Fernando Muslera

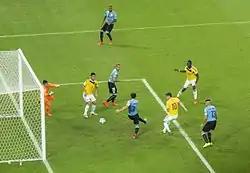
James Rodríguez (wearing number 10) scoring a goal for Colombia as Muslera looks on alongside his compatriots during the 2014 FIFA World Cup

Muslera had been called up for the Uruguay national team on numerous occasions, but did not earn his first cap until 10 October 2009, when he started in Uruguay's 2–1 away win over Ecuador. The match was Uruguay's penultimate qualifier for the 2010 FIFA World Cup in South Africa.